Shakespeare and Company (bookstore)

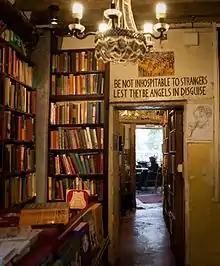
Shakespeare and Company, entrance to reading library, 2015

In 1951, American ex-serviceman George Whitman opened an English-language bookstore on Paris's Left Bank under the name of "Le Mistral". Its premises, the site of a 16th-century monastery, are at 37 rue de la Bûcherie, near Place Saint-Michel, just steps from the Seine, Notre-Dame and the Île de la Cité.